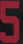
Number: 5